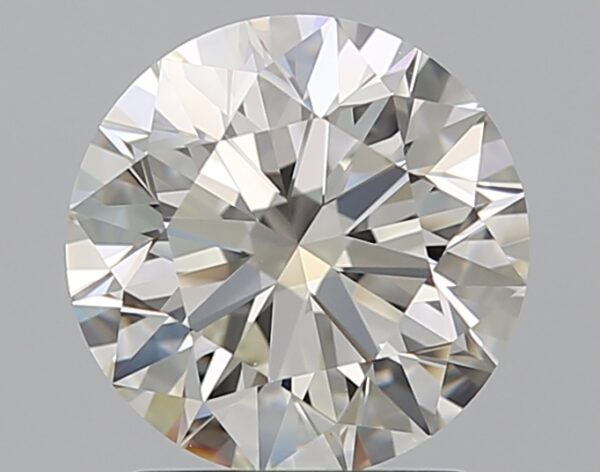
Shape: round
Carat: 1.6
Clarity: VVS1
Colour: I
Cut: EX
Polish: EX
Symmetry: EX
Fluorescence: N
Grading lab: GIA
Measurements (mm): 7.4 x 7.45 x 4.66